Hokunō Station

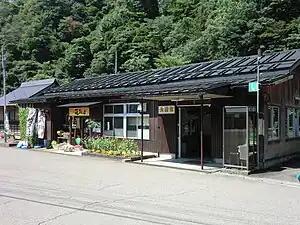
Hokunō Station in August 2012

is a railway station in the city of Gujō, Gifu Prefecture, Japan, operated by the third sector railway operator Nagaragawa Railway.